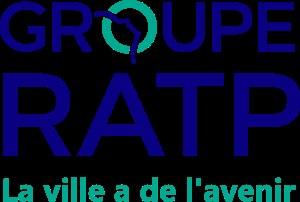
La Régie autonome des transports parisiens est un établissement public à caractère industriel et commercial de l'État assurant l'exploitation d'une partie des transports en commun de Paris et de sa banlieue. Elle exploite les seize lignes du métro de Paris, huit des dix lignes du tramway d'Île-de-France, une partie des lignes de bus d'Île-de-France, et une partie des lignes A et B du réseau express régional d'Île-de-France. En région parisienne, elle transporte plus de 3,3 milliards de passagers par an.